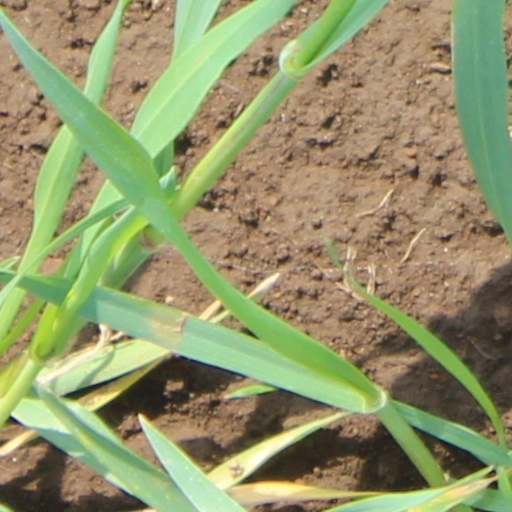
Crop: wheat